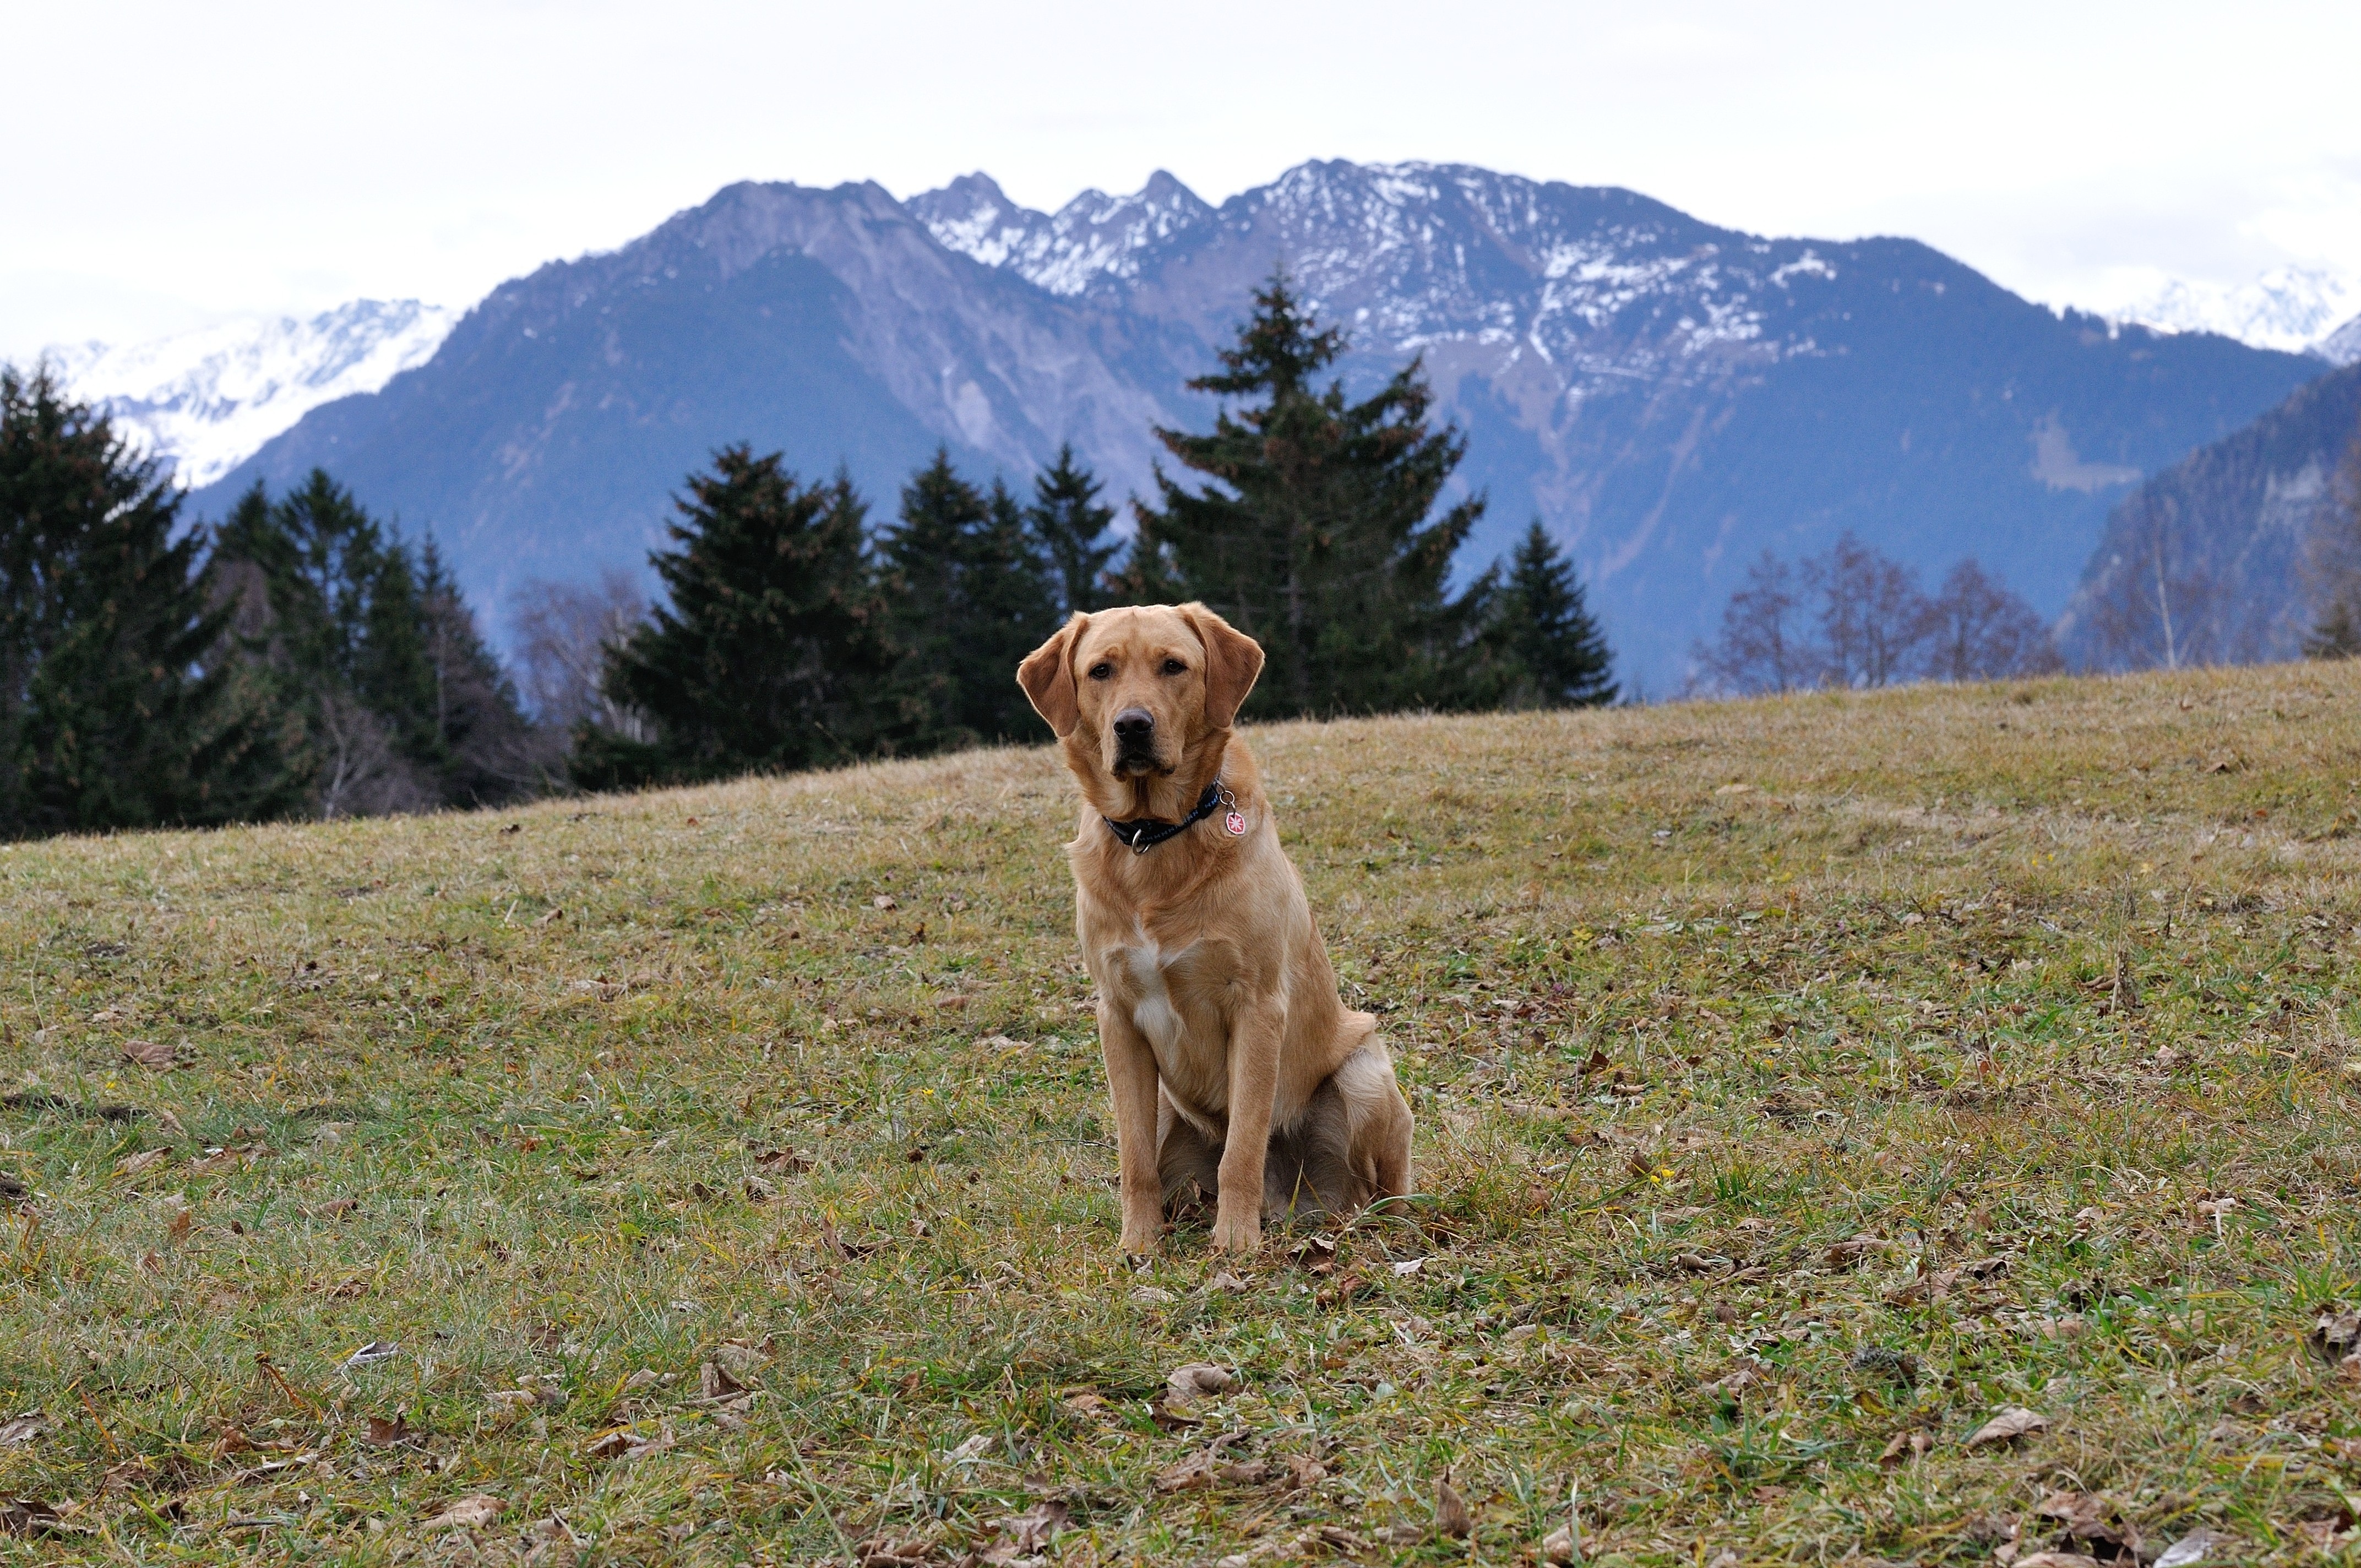
nature, meadow, dog, sitting, mammal, mountains, vertebrate, labrador, setter, dog like mammal